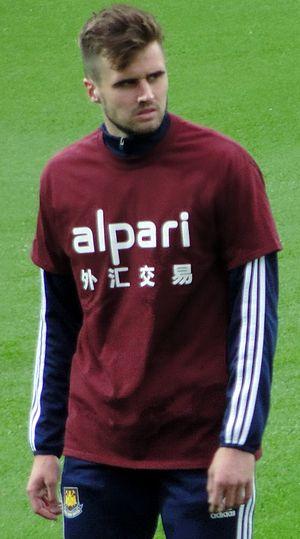
Carl Daniel Jenkinson, né le 8 février 1992 à Harlow, est un footballeur international anglais qui évolue au poste de défenseur à Nottingham Forest.